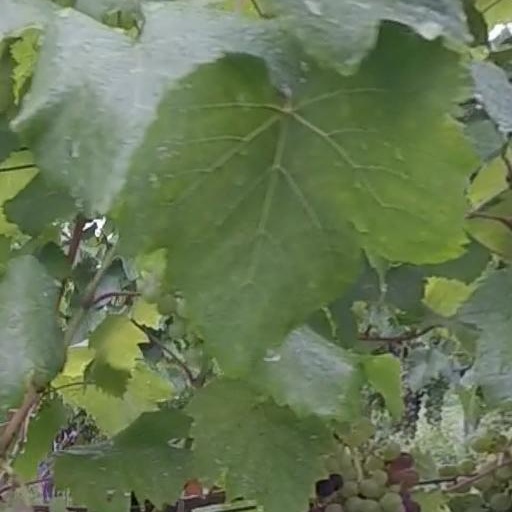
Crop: grape